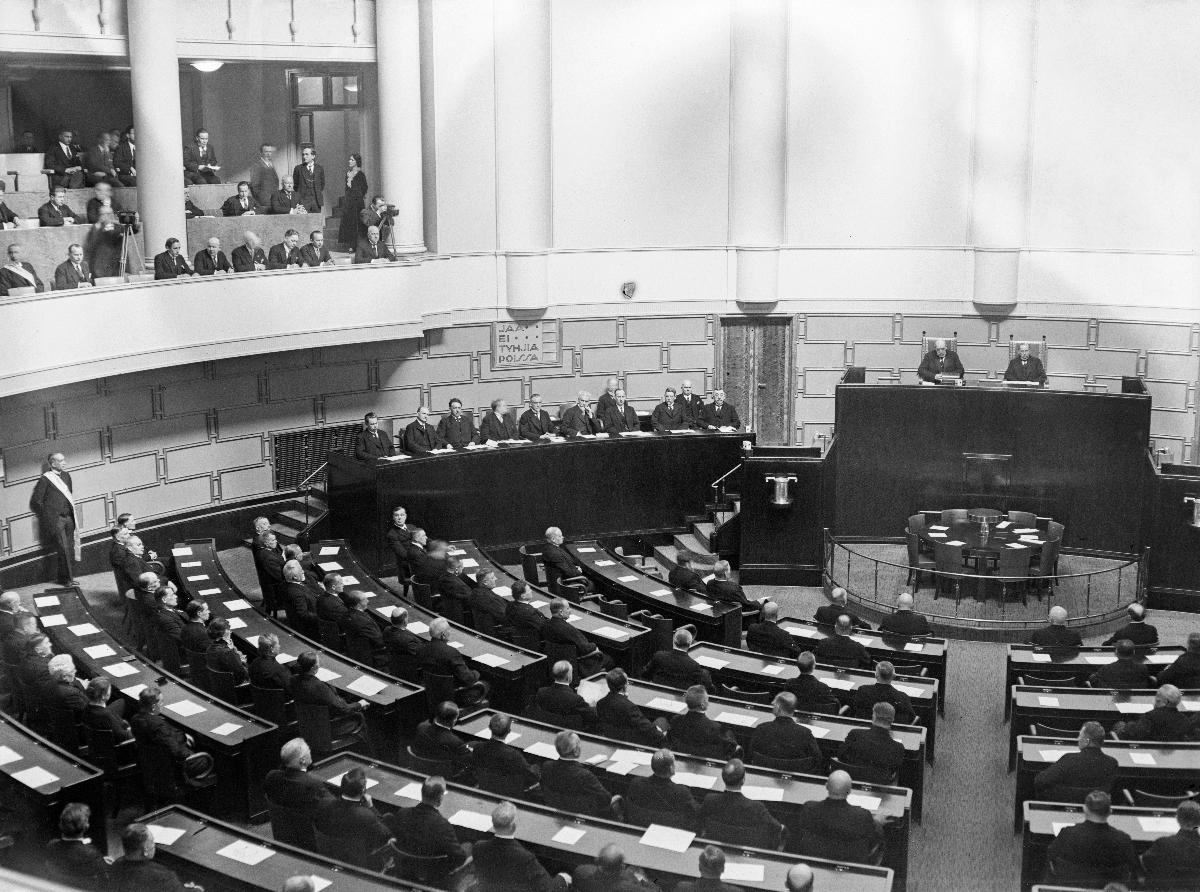
Eduskuntatalon vihkiäiset
Riksdagshusets invigning; The inauguration of the Parliament house
sisällön kuvaus: Uuden Eduskuntatalon vihkitilaisuus Helsingissä 7.3.1931 content description: The inauguration of the new Parliament house of Finland in Helsinki 7.3.1931. innehållsbeskrivning: Invigningen av det nya Riksdagshuset i Helsingfors 7.3.1931.
Kuvaaja: Sundström, Hugo, kuvaaja
Vuosi: 1931
Paikka: Suomi, Uusimaa, Helsinki
Aiheet: Eduskuntatalo; avajaiset; HBL; Parliament House; openings (celebrations); politics; architecture; parliament house; opening; inauguration; celebration; Riksdagshuset (Finland); öppningsceremonier; politik; arkitektur; riksdagshuset; invigning